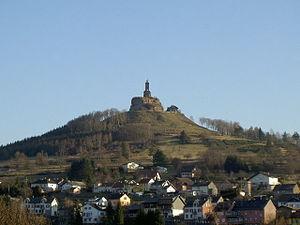
Saint Léon IX, né Bruno d'Eguisheim-Dagsburg à Eguisheim le 21 juin 1002 et mort à Rome le 19 avril 1054, est un pape du Moyen Âge central. Issu de la haute noblesse d'Alsace et évêque de Toul, il fut nommé pape par l'empereur germanique et accepté par le clergé de Rome. Il fut couronné pape le 12 février 1049 sous le nom de Léon IX. Grand voyageur, il œuvra activement pour la paix. Son pontificat fut marqué par le début de la réforme grégorienne. Reconnu comme saint par l'Église catholique, il est liturgiquement commémoré le 12 avril.
Le droit au Bois Bourgeois de la commune de Dabo est un droit d'usage forestier dont l'origine remonte au XVIᵉ siècle. Ce droit d'usage profite aux descendants des familles ayant habité Dabo avant 1793 ou venus s'établir dans le comté avant le 14 février 1817 en payant un droit d'entrée. Chaque année, pendant les deux jours ouvrables suivant le 11 novembre, les bénéficiaires de ce droit reçoivent par tirage au sort un lot de résineux sur pied et « vifs ».